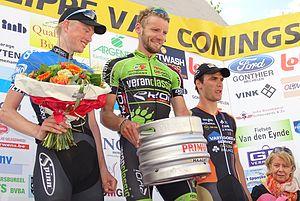
Reportage réalisé le dimanche 7 juin à l'occasion de l'arrivée du Mémorial Philippe Van Coningsloo 2015 à Bonheiden, Belgique.
Timothy Stevens, né le 26 mars 1989 à Saint-Trond, est un coureur cycliste belge, membre de l'équipe Acrog-Tormans.
La saison 2015 de l'équipe cycliste Coop-Øster Hus est la douzième de cette équipe continentale.
L'UCI Europe Tour 2015 est la onzième édition de l'UCI Europe Tour, l'un des cinq circuits continentaux de cyclisme de l'Union cycliste internationale. Il est composé d'environ 400 compétitions organisées du 29 janvier au 8 novembre 2015 en Europe.
Le Mémorial Philippe Van Coningsloo est une course cycliste belge disputée entre Wavre et Bonheiden. Créé en 1993, il rend hommage à Philippe Van Coningsloo, coureur amateur mort en course le 14 juin 1992 à Rijmenam. Son parcours part de Wavre, passe par Overijse, Rijmenam, et s'achève par un circuit entre Malines et Bonheiden. Il fait partie de l'UCI Europe Tour depuis 2005, en catégorie 1.2. Il est par conséquent ouvert aux équipes continentales professionnelles belges, aux équipes continentales, à des équipes nationales et à des équipes régionales ou de clubs. Les UCI ProTeams ne peuvent pas participer. Le Mémorial Philippe Van Coningsloo figure également au calendrier de la Topcompétition, calendrier de courses belges établi annuellement par la Royale ligue vélocipédique belge et donnant lieu à un classement des coureurs belges de moins de 27 ans et des équipes belges y participant.
La saison 2015 de l'équipe cycliste Vastgoedservice-Golden Palace est la deuxième de cette équipe.